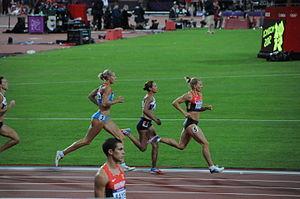
Jessica Ennis, au 800m, championne de l'’heptathlon aux JO de Londres